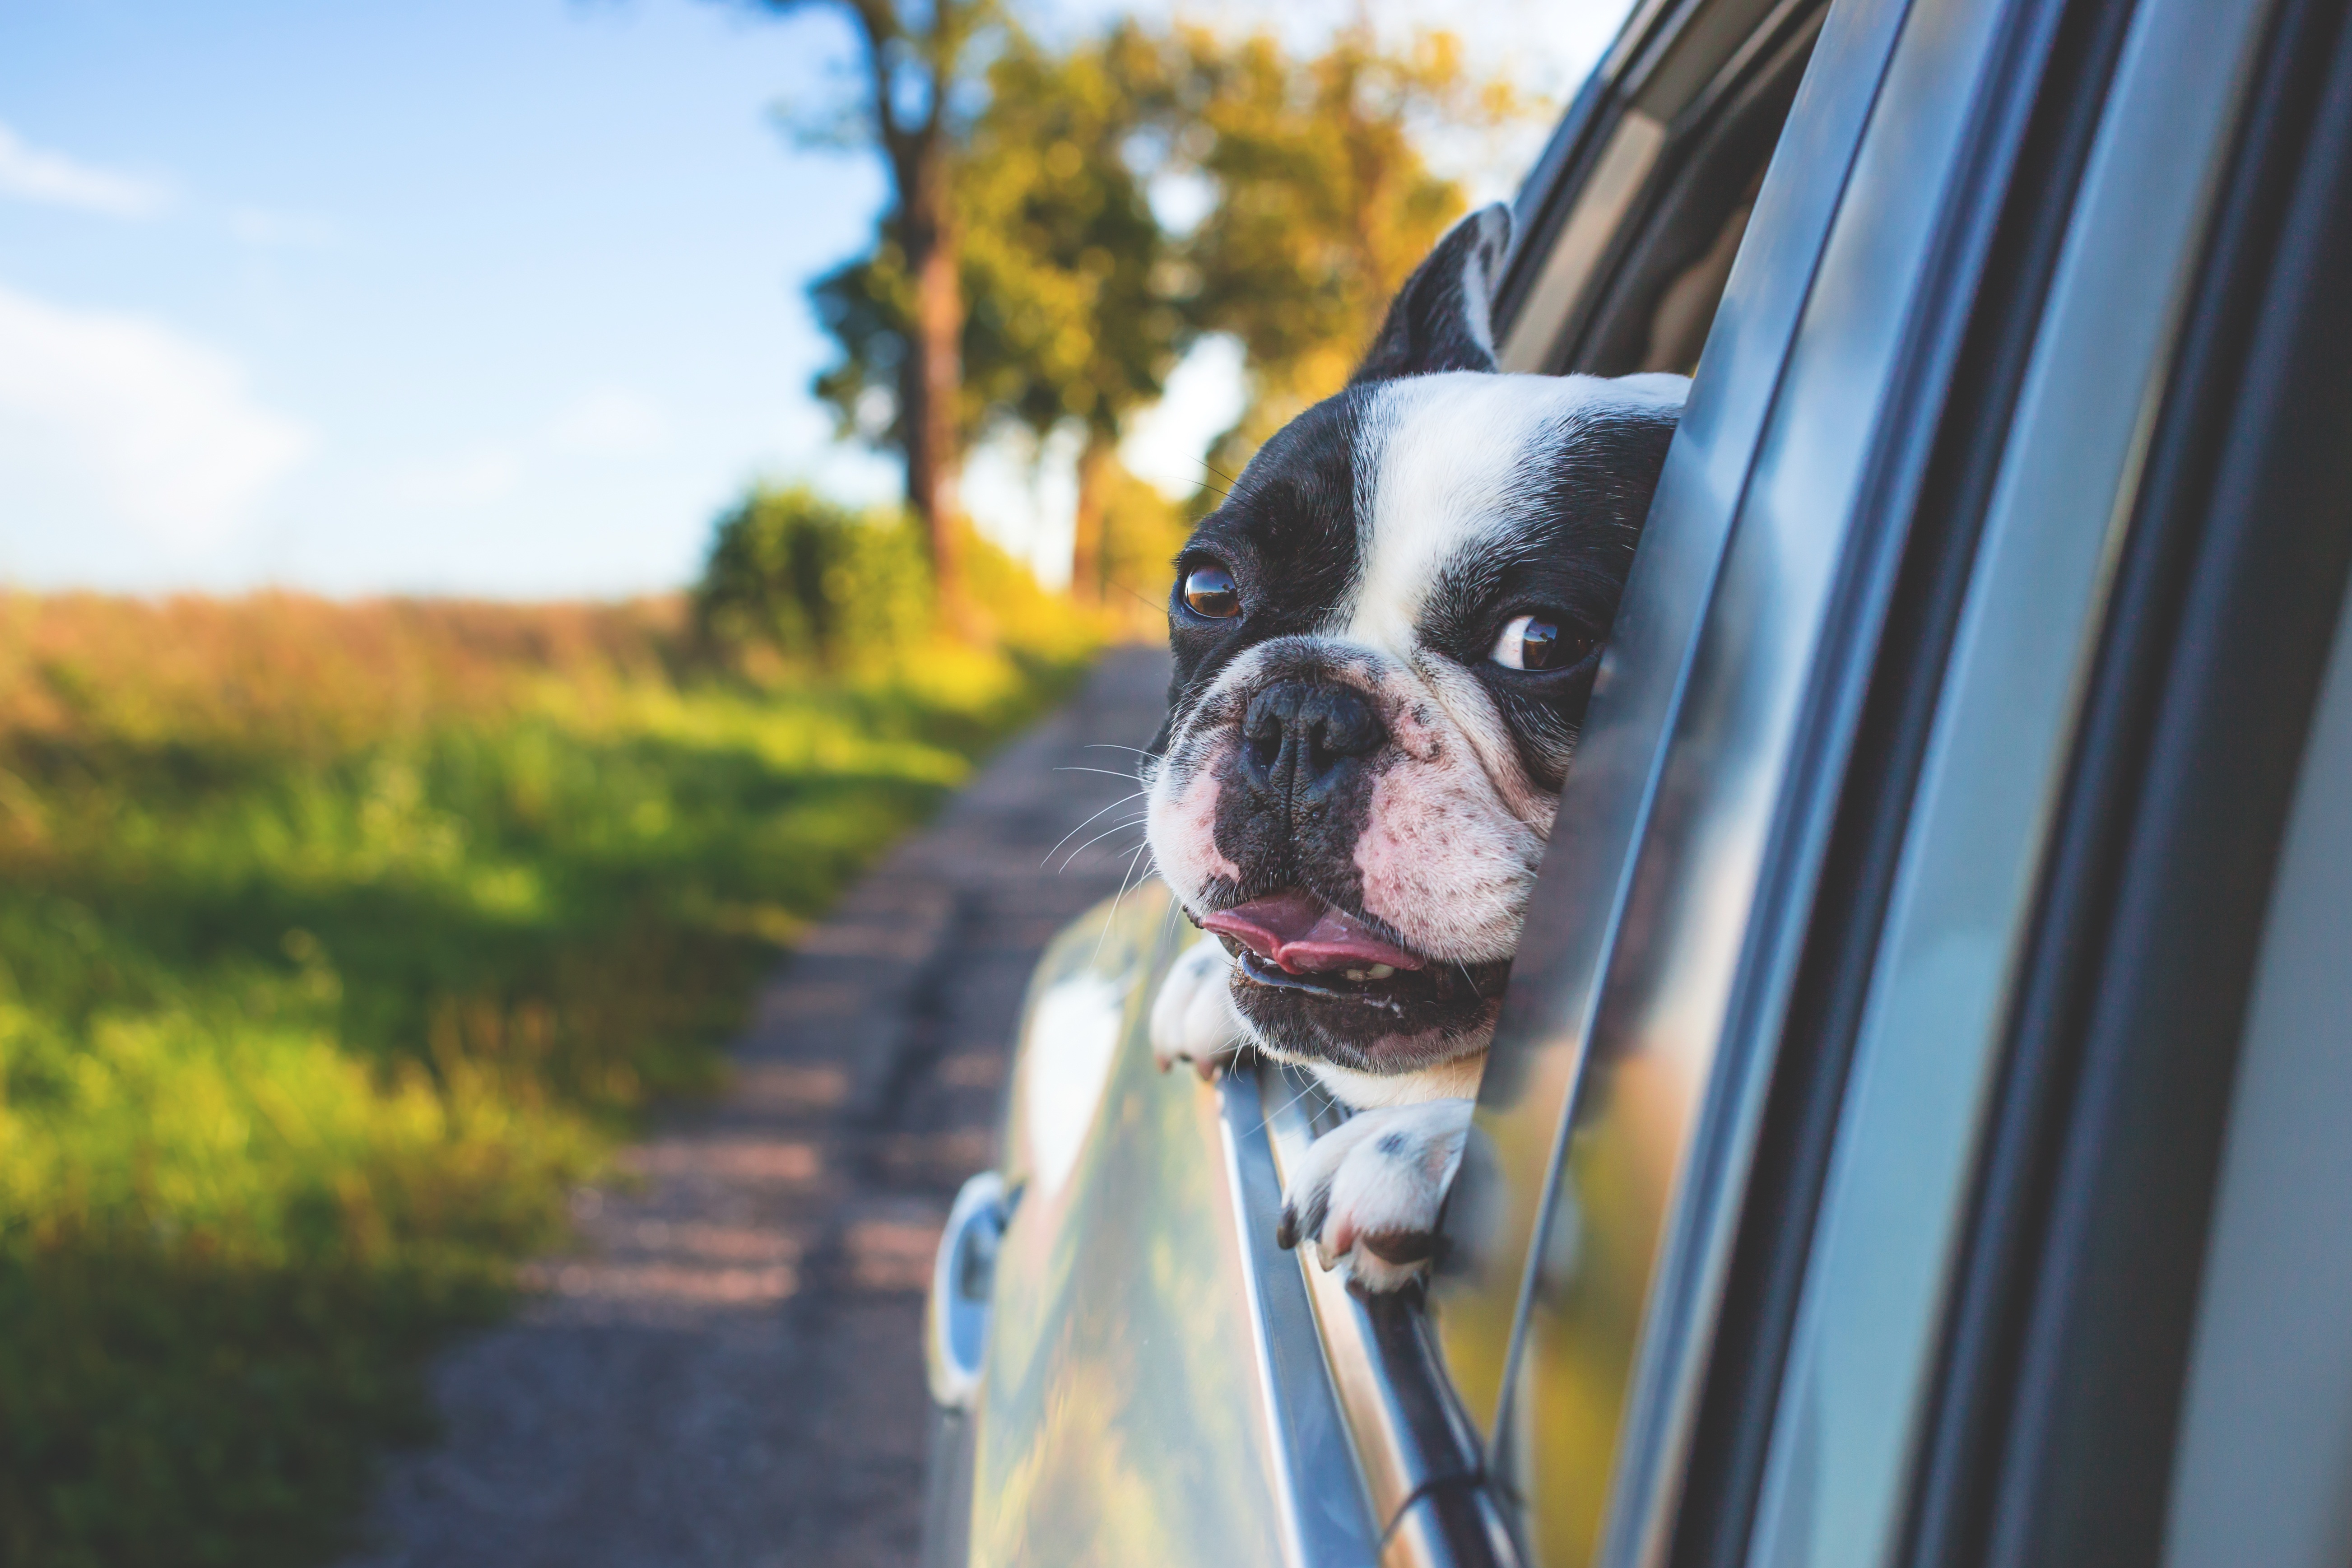
grass, car, window, dog, animal, cute, canine, pet, mammal, bulldog, vertebrate, adorable, french bulldog, boston terrier, dog like mammal